SMS Von der Tann

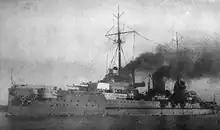
in 1911

At 04:50 on 25 April, the German battlecruisers were approaching Lowestoft when the light cruisers and , which had been covering the southern flank, spotted the light cruisers and destroyers of Admiral Tyrwhitt's Harwich Force. Boedicker refused to be distracted by the British ships, and instead trained his ships' guns on Lowestoft. The two shore batteries were destroyed, along with other damage to the town. Zenker later wrote: